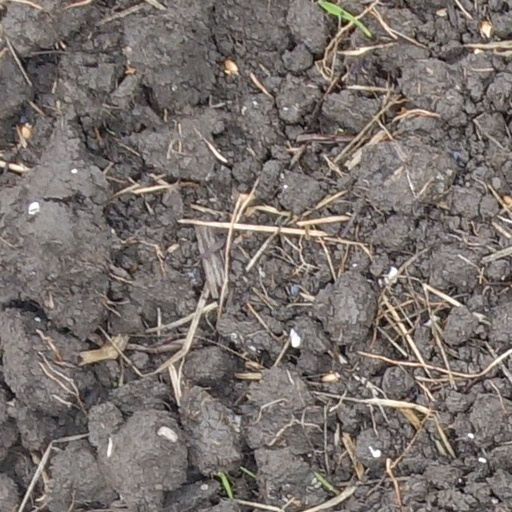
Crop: wheat